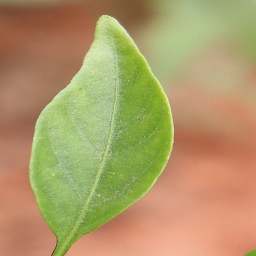
Label: healthy